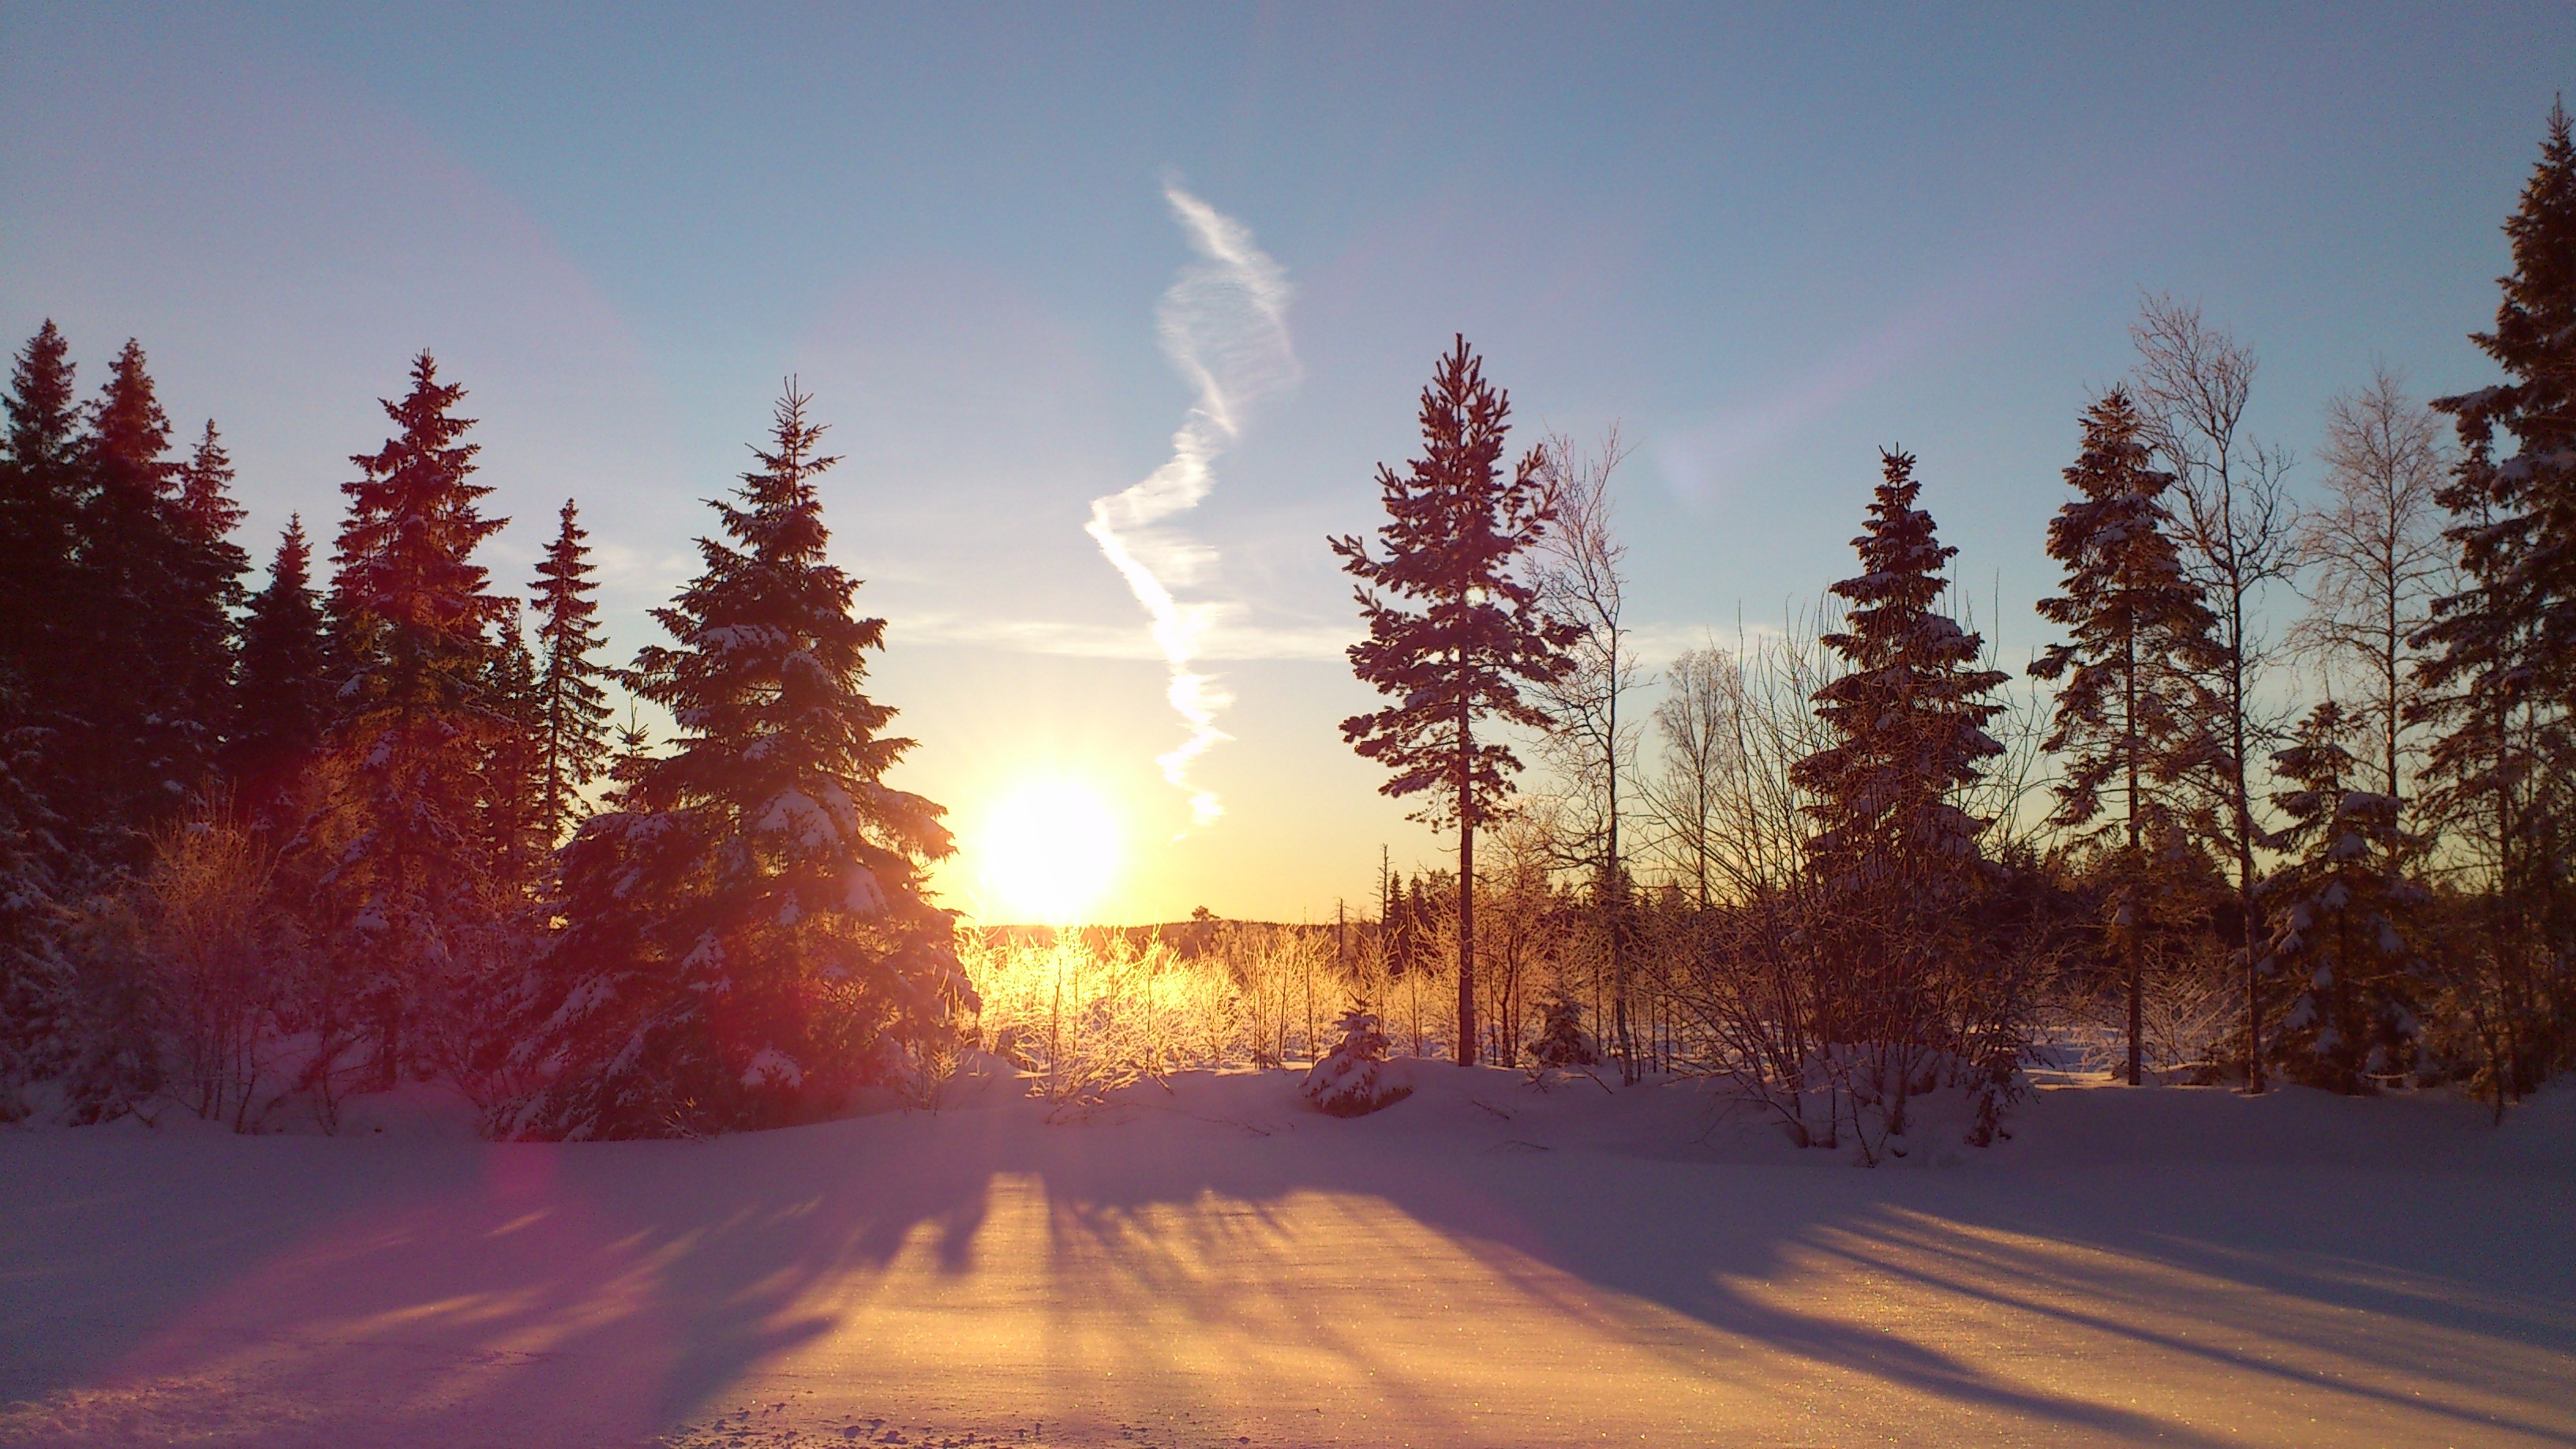
tree, forest, mountain, snow, winter, sunrise, sunset, countryside, sunlight, morning, frost, dawn, dusk, evening, weather, season, solar, landscapes, v sterbotten, atmospheric phenomenon, woody plant